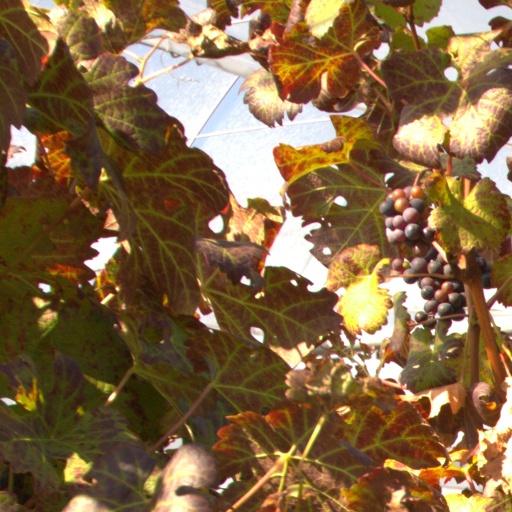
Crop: grape